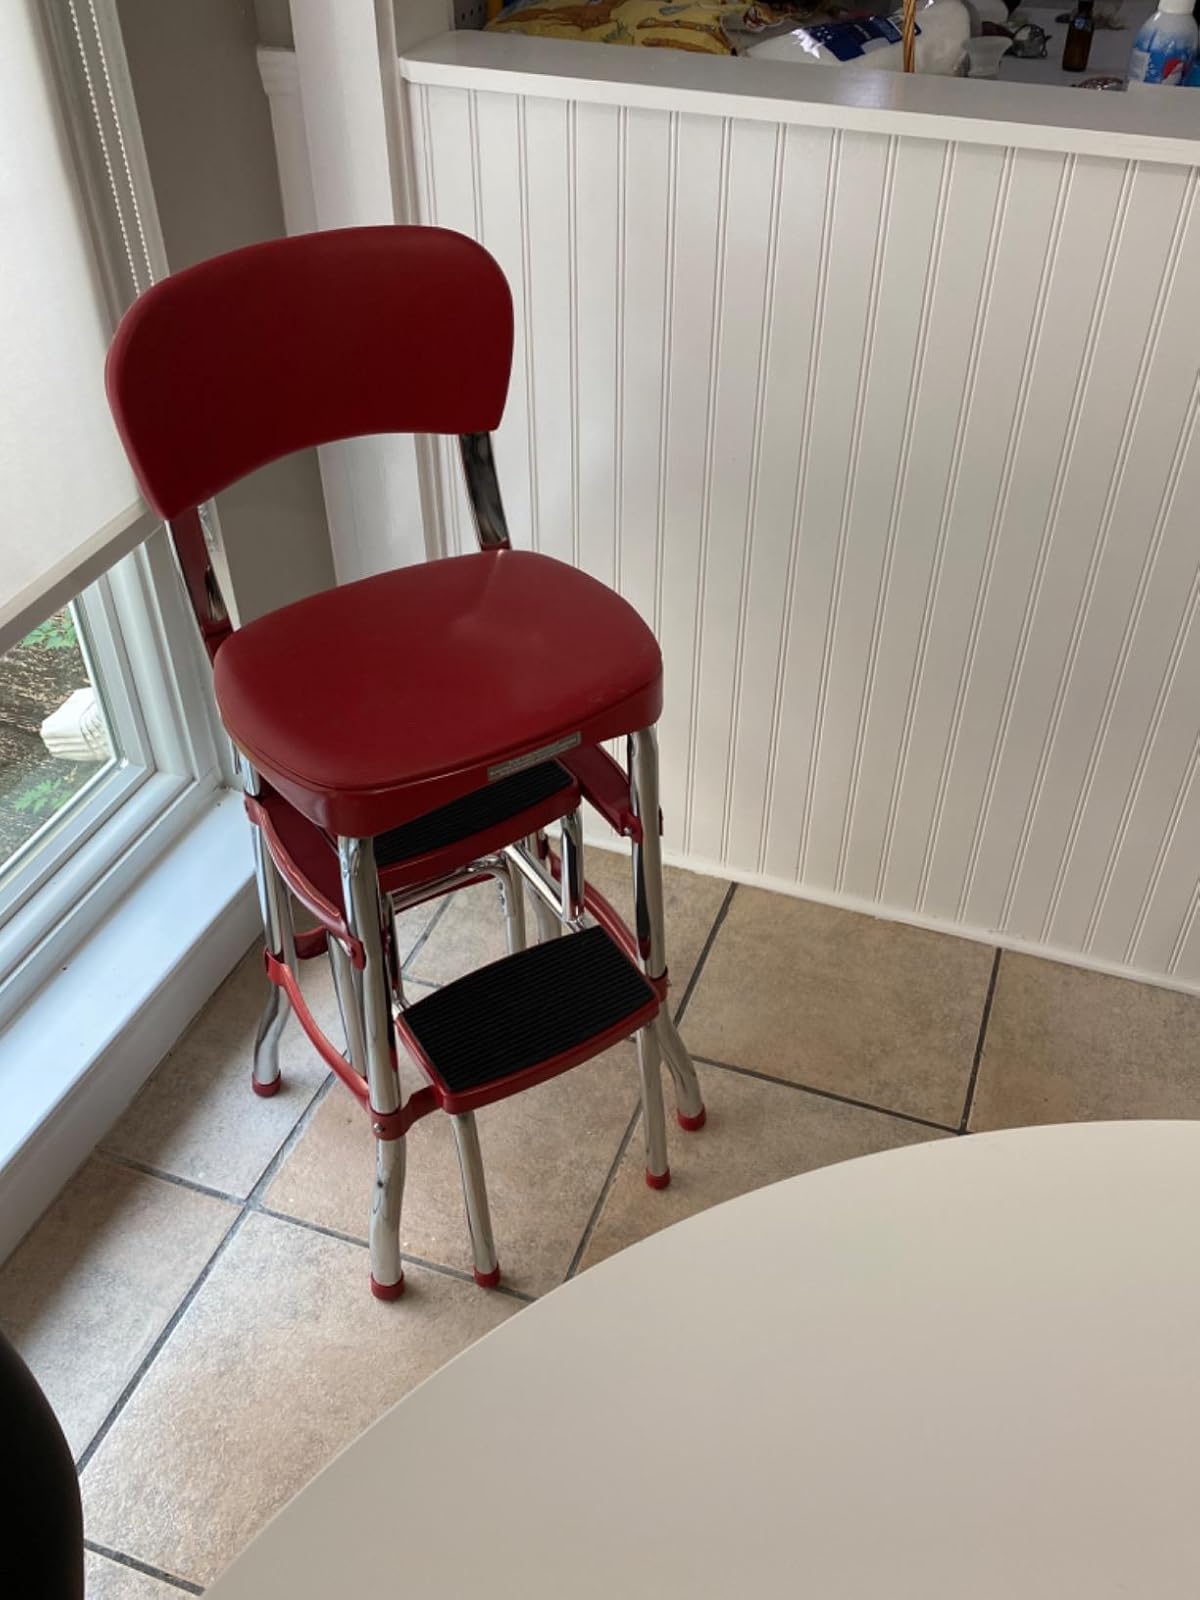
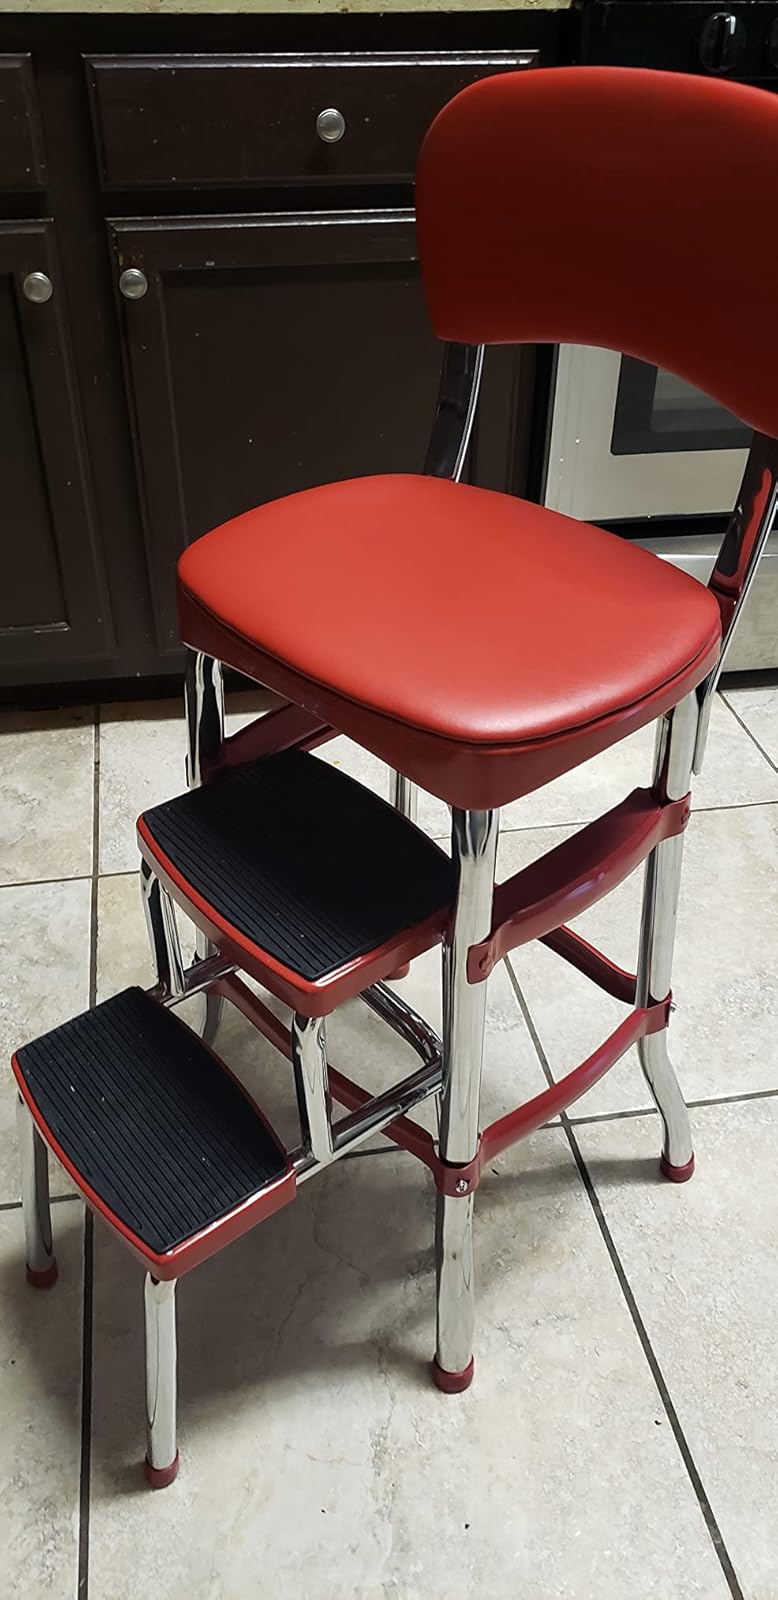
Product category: items_chair
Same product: yes